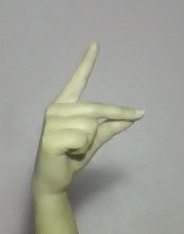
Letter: ta